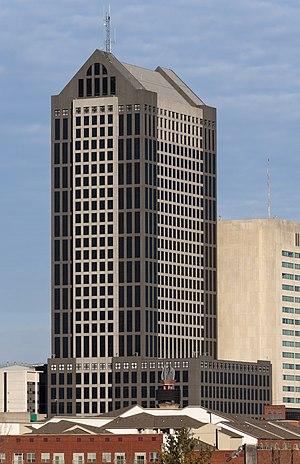
La Franklin County Courthouse est un gratte-ciel de 141 mètres de hauteur construit à Columbus aux États-Unis de 1989 à 1991. Il abrite un palais de justice, une prison et des bureaux.